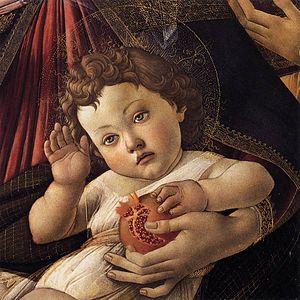
La Vierge à la grenade est une peinture religieuse de Sandro Botticelli, un tondo de 143,5 cm datant de 1487 environ, conservé à la galerie des Offices à Florence.